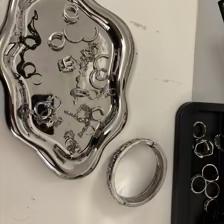
Label: has bracelet mod